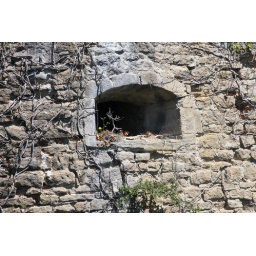
Young tree grows in old castle near Trezier France